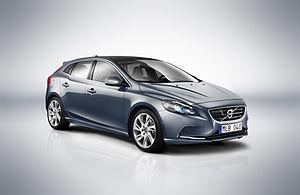
La Volvo V40 est une voiture compacte 5 portes du constructeur automobile suédois Volvo produite de 2012 à 2019.